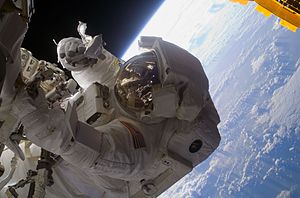
STS-126 / Missionen / Tredje rumvandring
Stephen Bowen på missionens tredje rumvandring.
STS-126 var rumfærgen Endeavour's 22. rummission opsendt d. 14. november 2008 kl. 7:55 pm EST – d. 15. november kl. 01:55 dansk tid og vendte tilbage d. 30. november 2008 4:25 pm EST – 22:25 dansk tid.